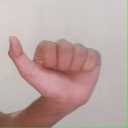
अक्षर: त